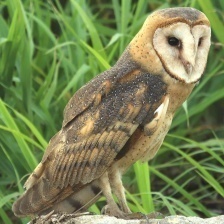
Species: BARN OWL
Scientific name: TYTO ALBA
ImageNet parent category: great_grey_owl